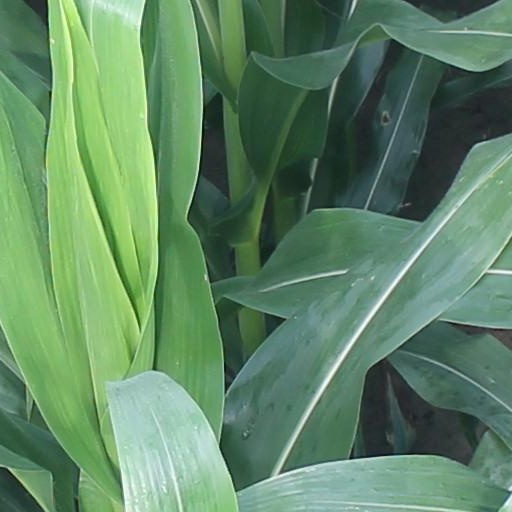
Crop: maize; corn